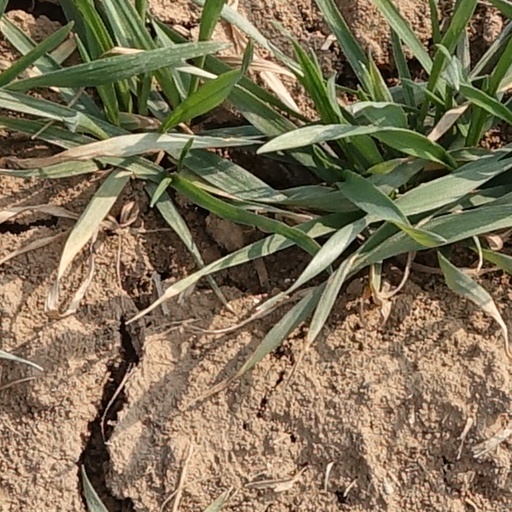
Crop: wheat